Ramón Moreno Bustos

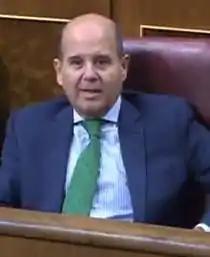

Ramón Moreno Bustos (Zaragoza, Spain, 26 May 1966) is a Spanish politician who belongs to the People's Party (PP).